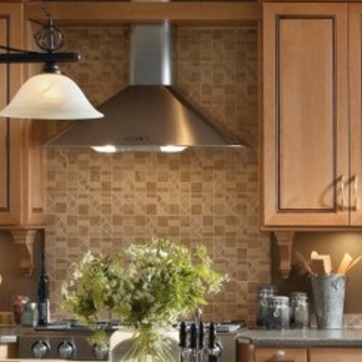
Material: tile